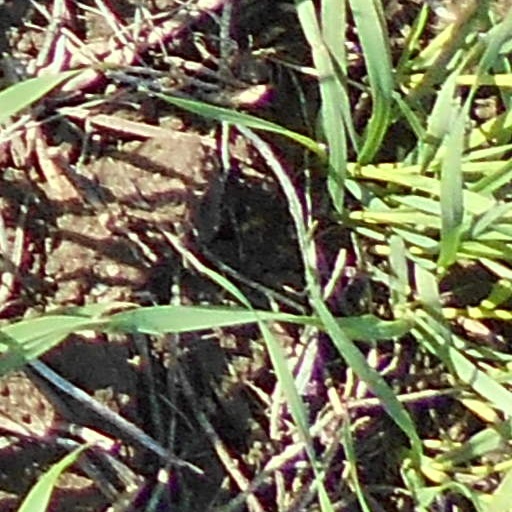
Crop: wheat